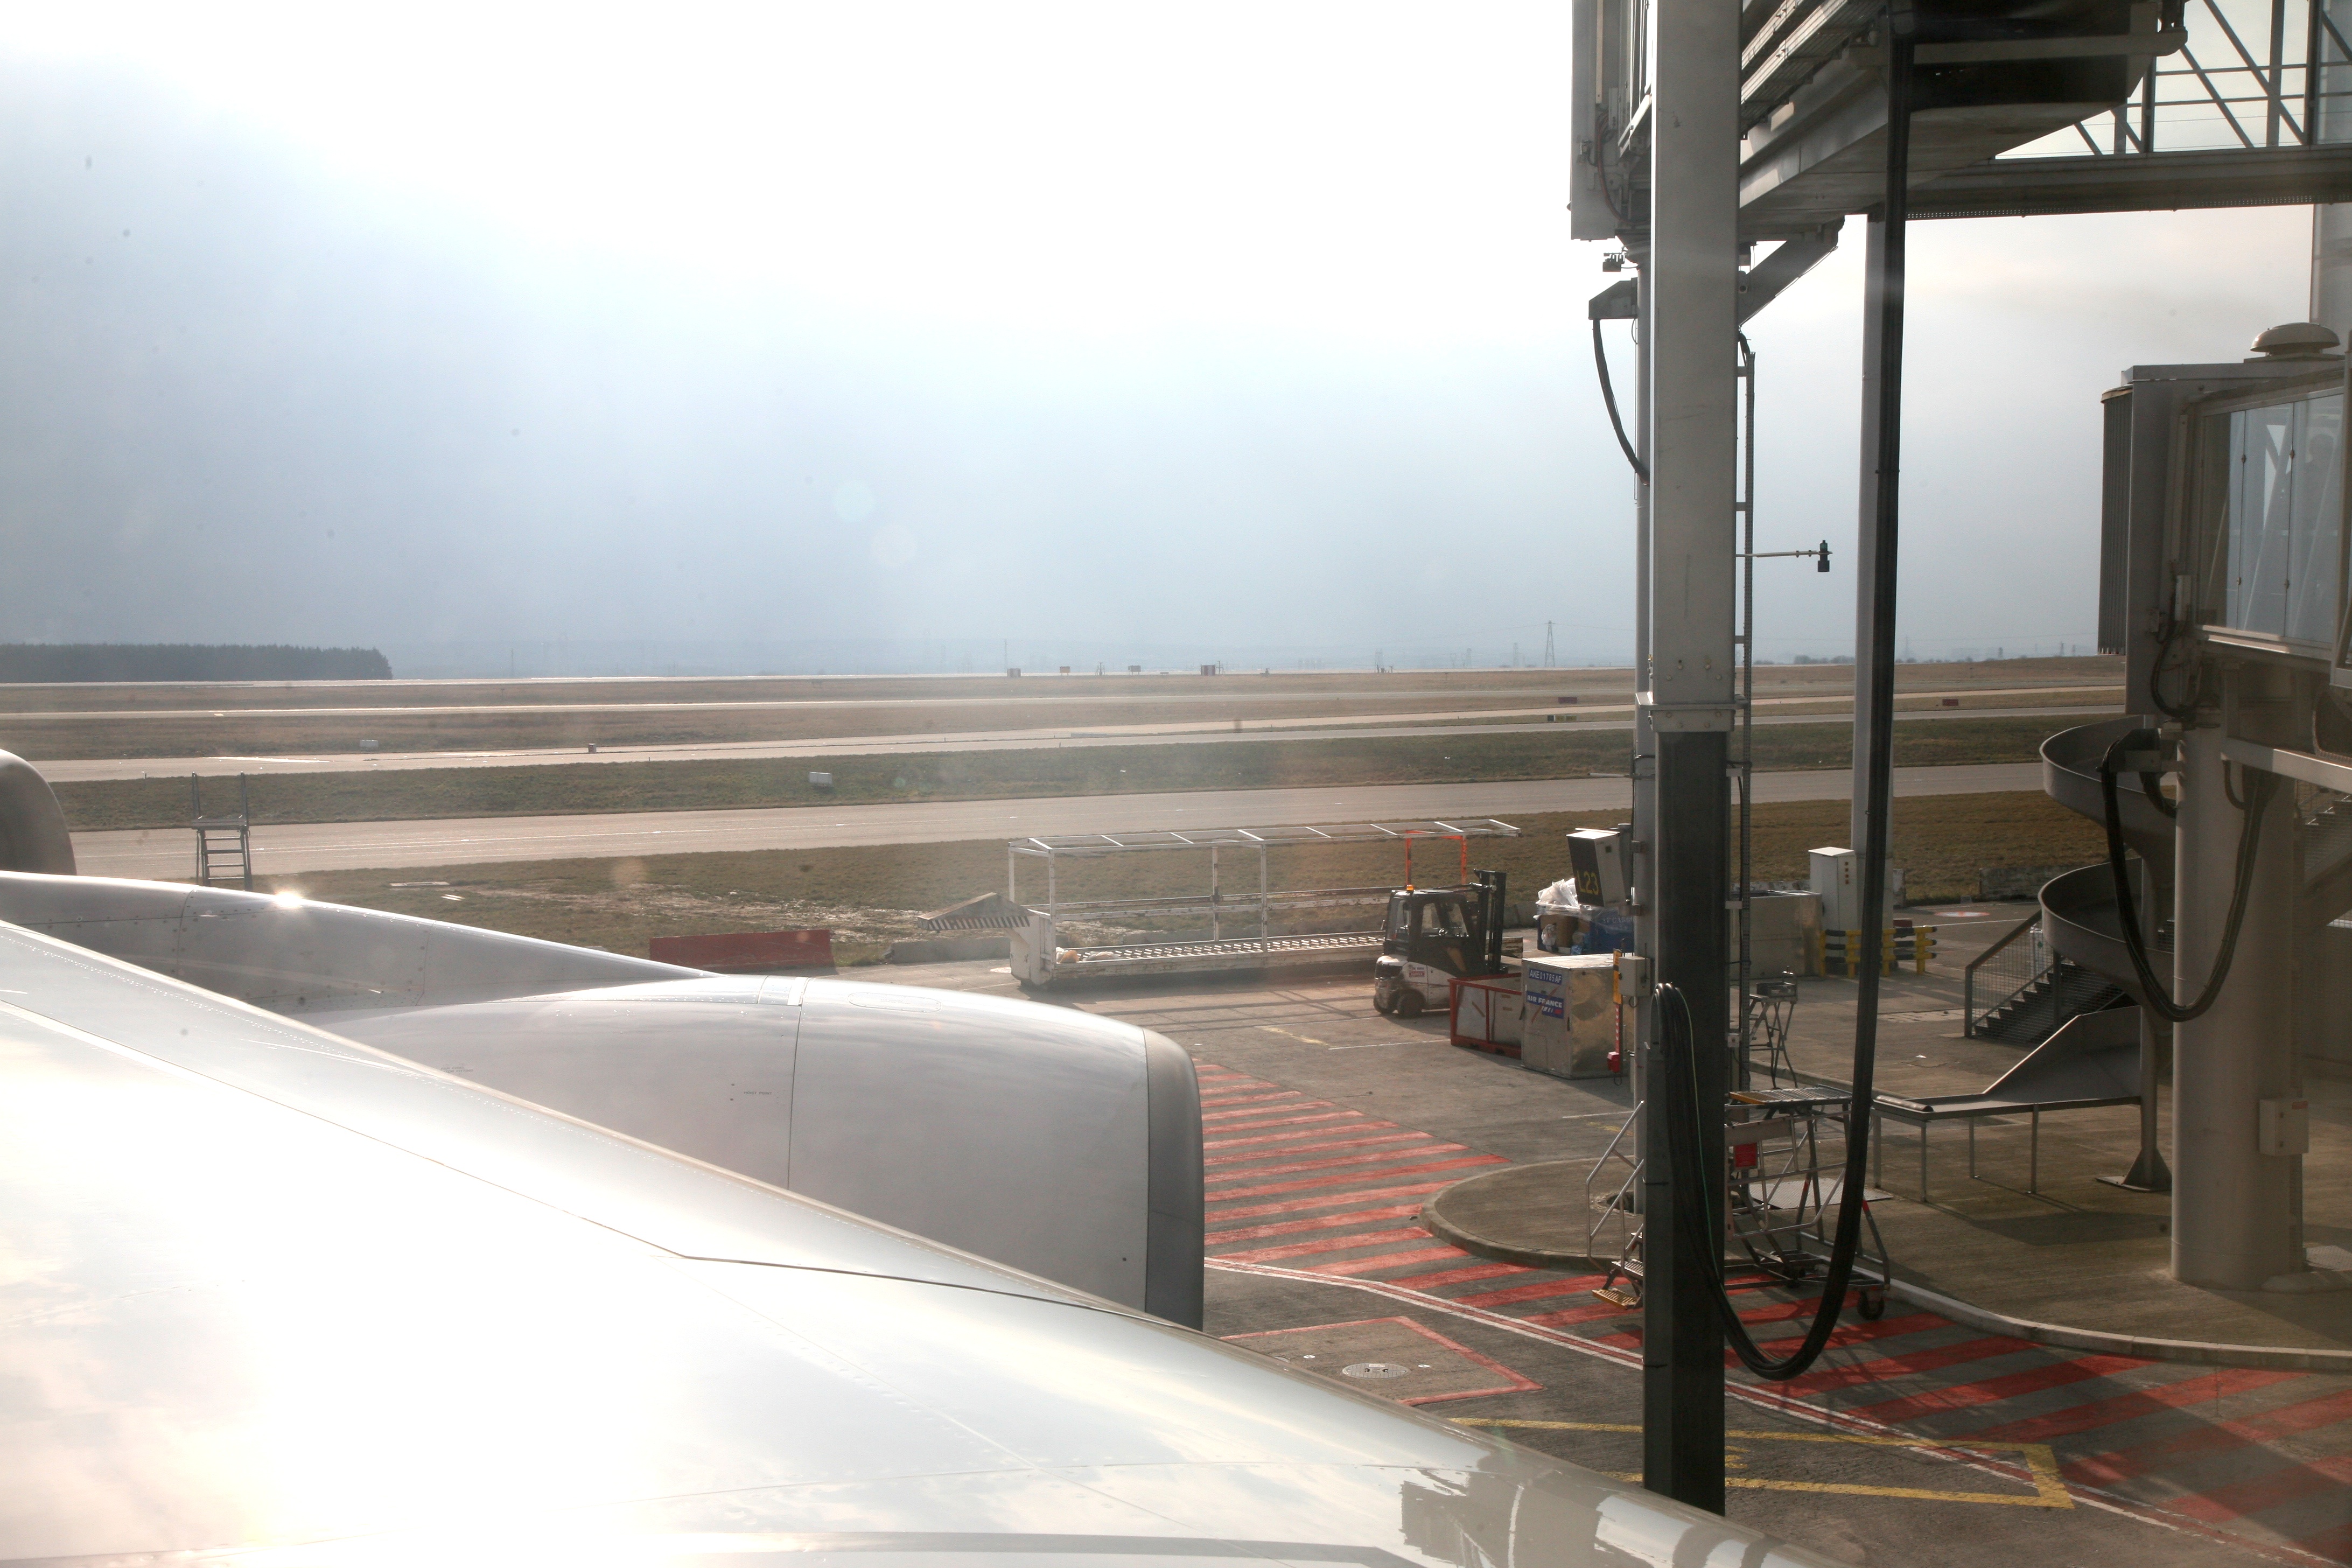
snow, paris, airport, transport, france, weather, public transport, cool image, 5d, flughafen, letiste, canon5d, lotnisko, aeroporto, aeropuerto, flyplass, cdg, aroport, charlesdegaulleairport, flygplats, lentokentt, terminal2e, lapanganterbang, aeroportul